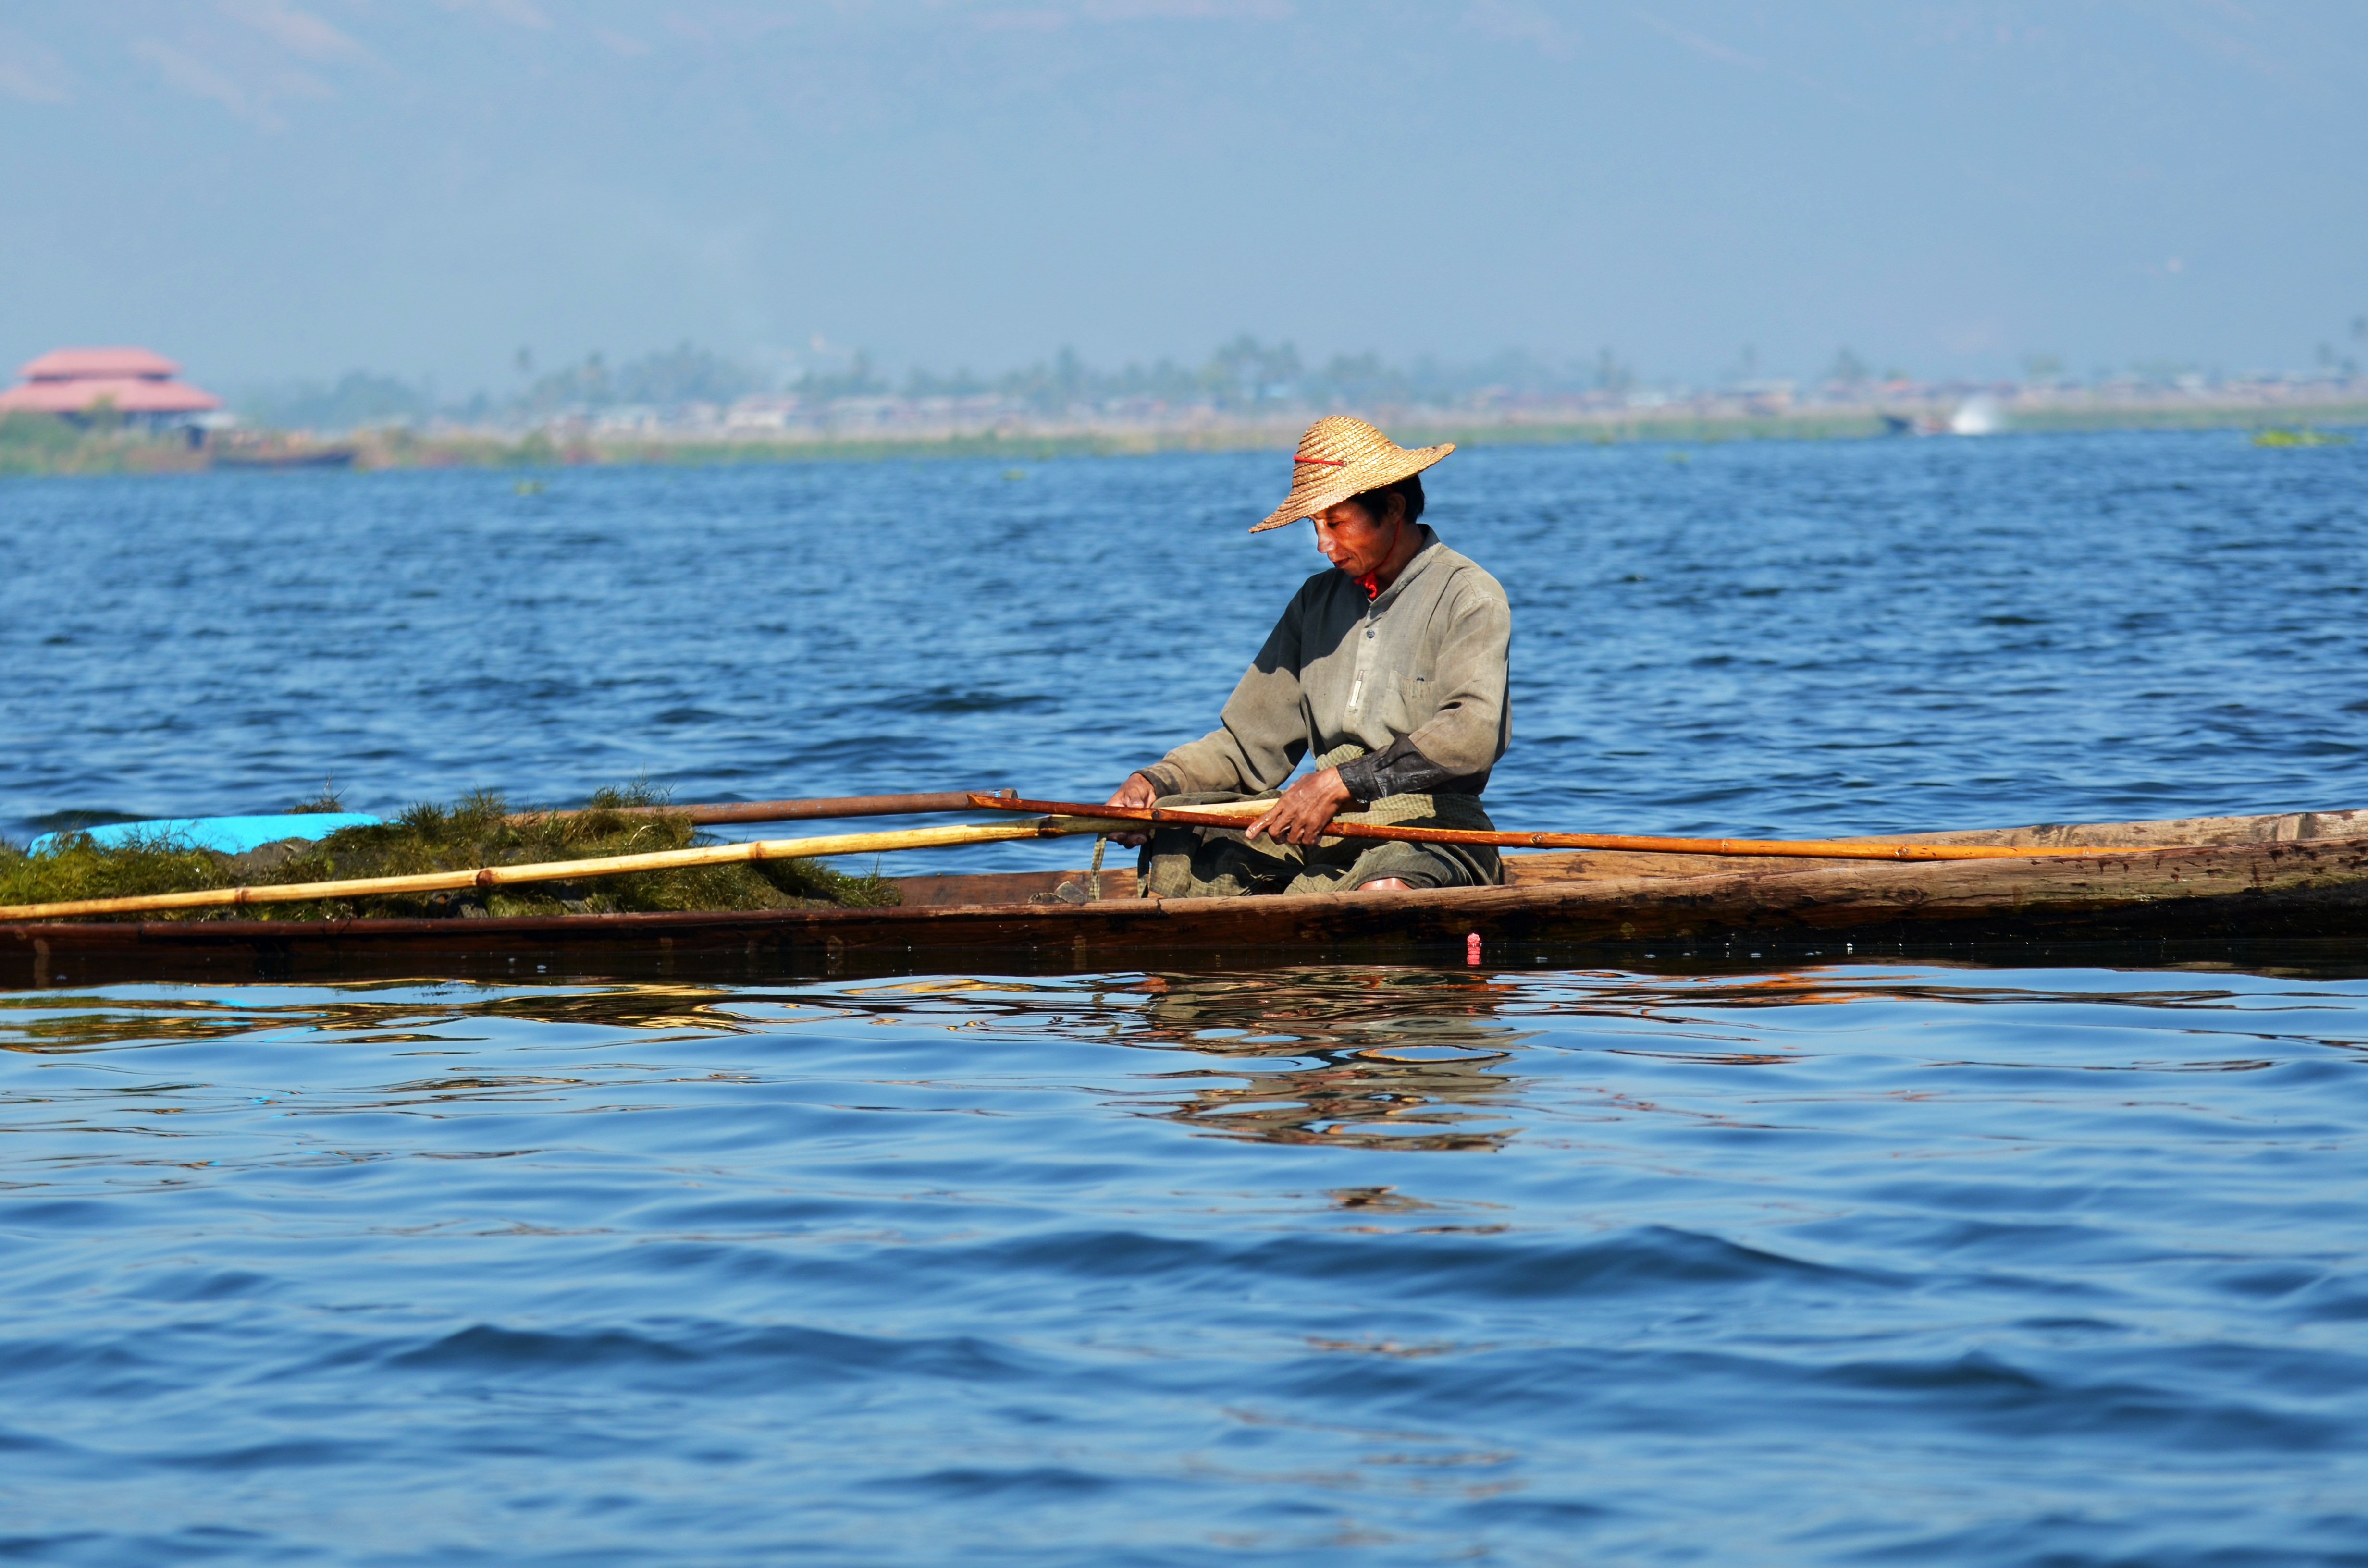
sea, boat, recreation, paddle, vehicle, fish, sports, boating, rowing, myanmar, burma, fischer, water sport, inlesee, inle lake, sea kayak, single leg rowers, bamboo basket, lake inle, outdoor recreation, watercraft rowing